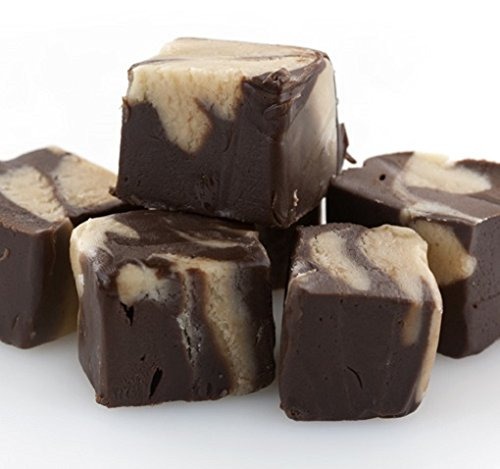
Item Name: Chocolate Peanut Butter Fudge smooth creamy 1 pound
Product Description: This Chocolate Peanut Butter Fudge is like something out of Grandma's Kitchen. It is smooth, creamy, and so delicious! Starting with chocolate fudge and then swirled with peanut butter fudge, you get the best of both worlds. This listing is for 1 pound of Country Fresh chocolate peanut butter fudge.
Value: 16.0
Unit: Ounce

Price: 26.71